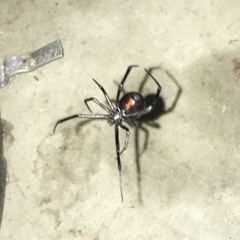
Species: Lactrodectus_hesperus